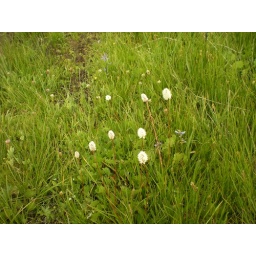
Please help me identify the white flowers in this photo.